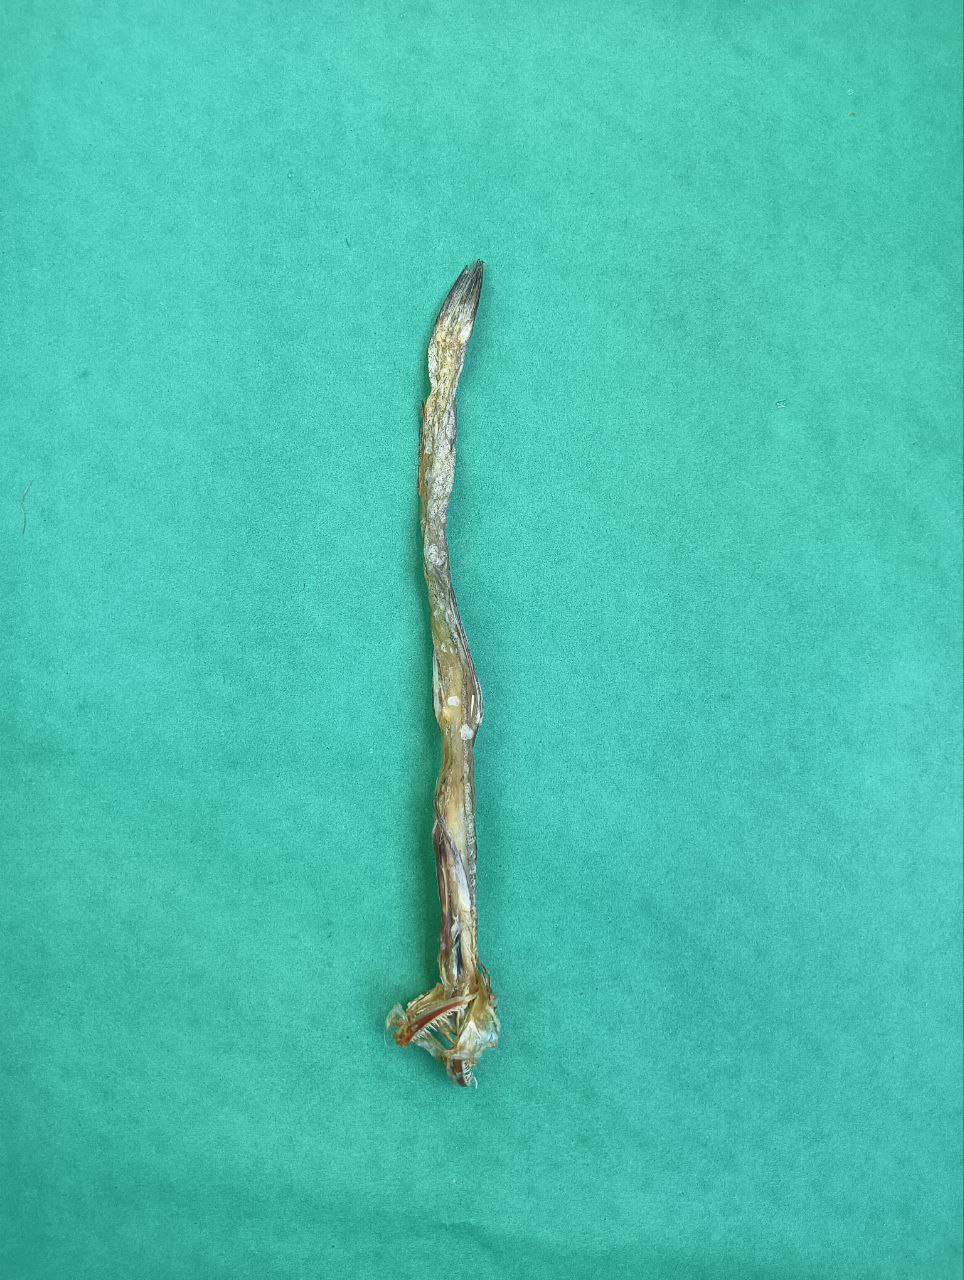
Species: Loitta